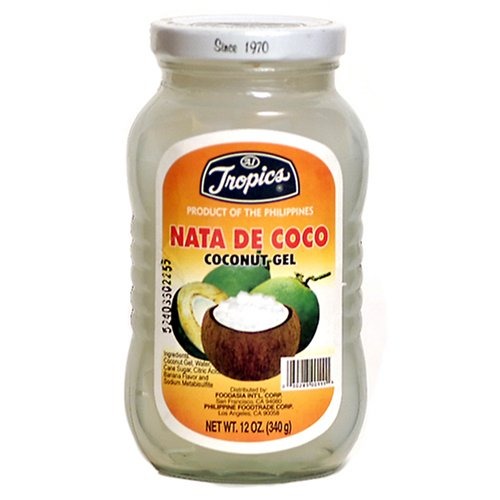
Item Name: Tropics Coconut Gel - Nata De Coco, 12-Ounce Jars (Pack of 3)
Bullet Point: Product of the Philippines
Value: 3.0
Unit: Count

Price: 21.925